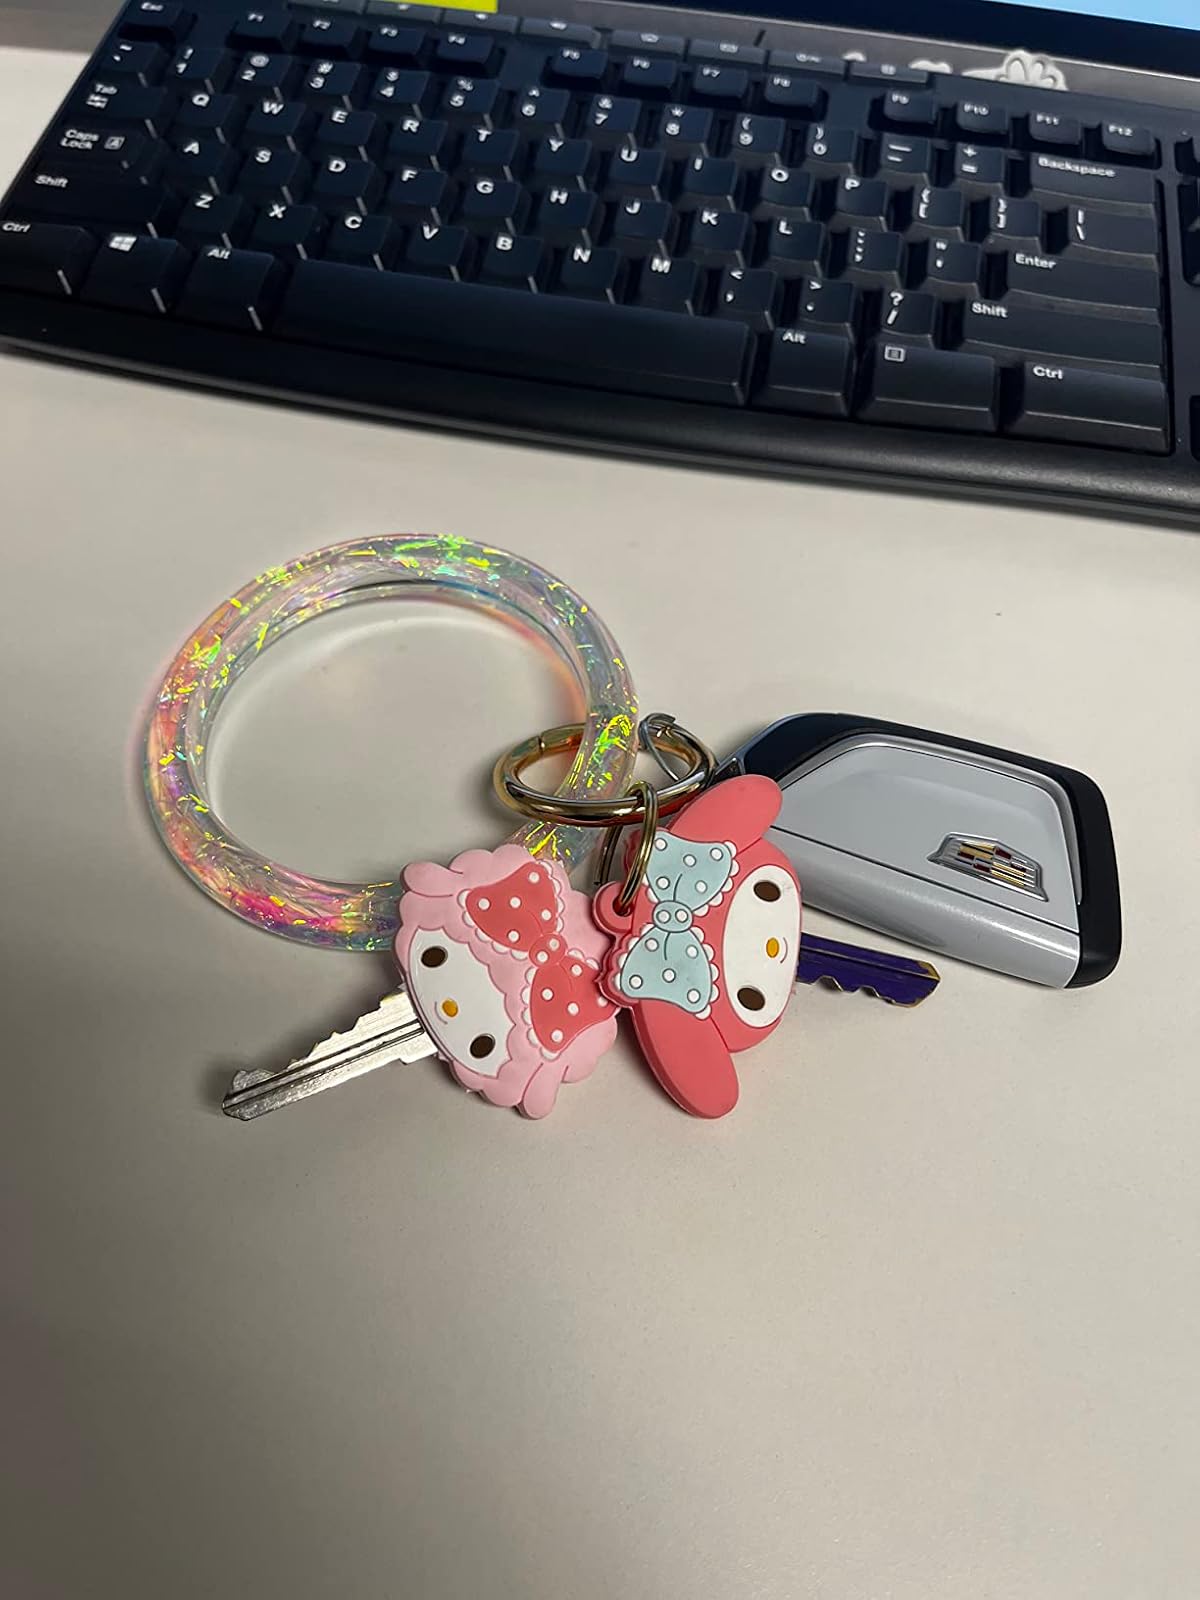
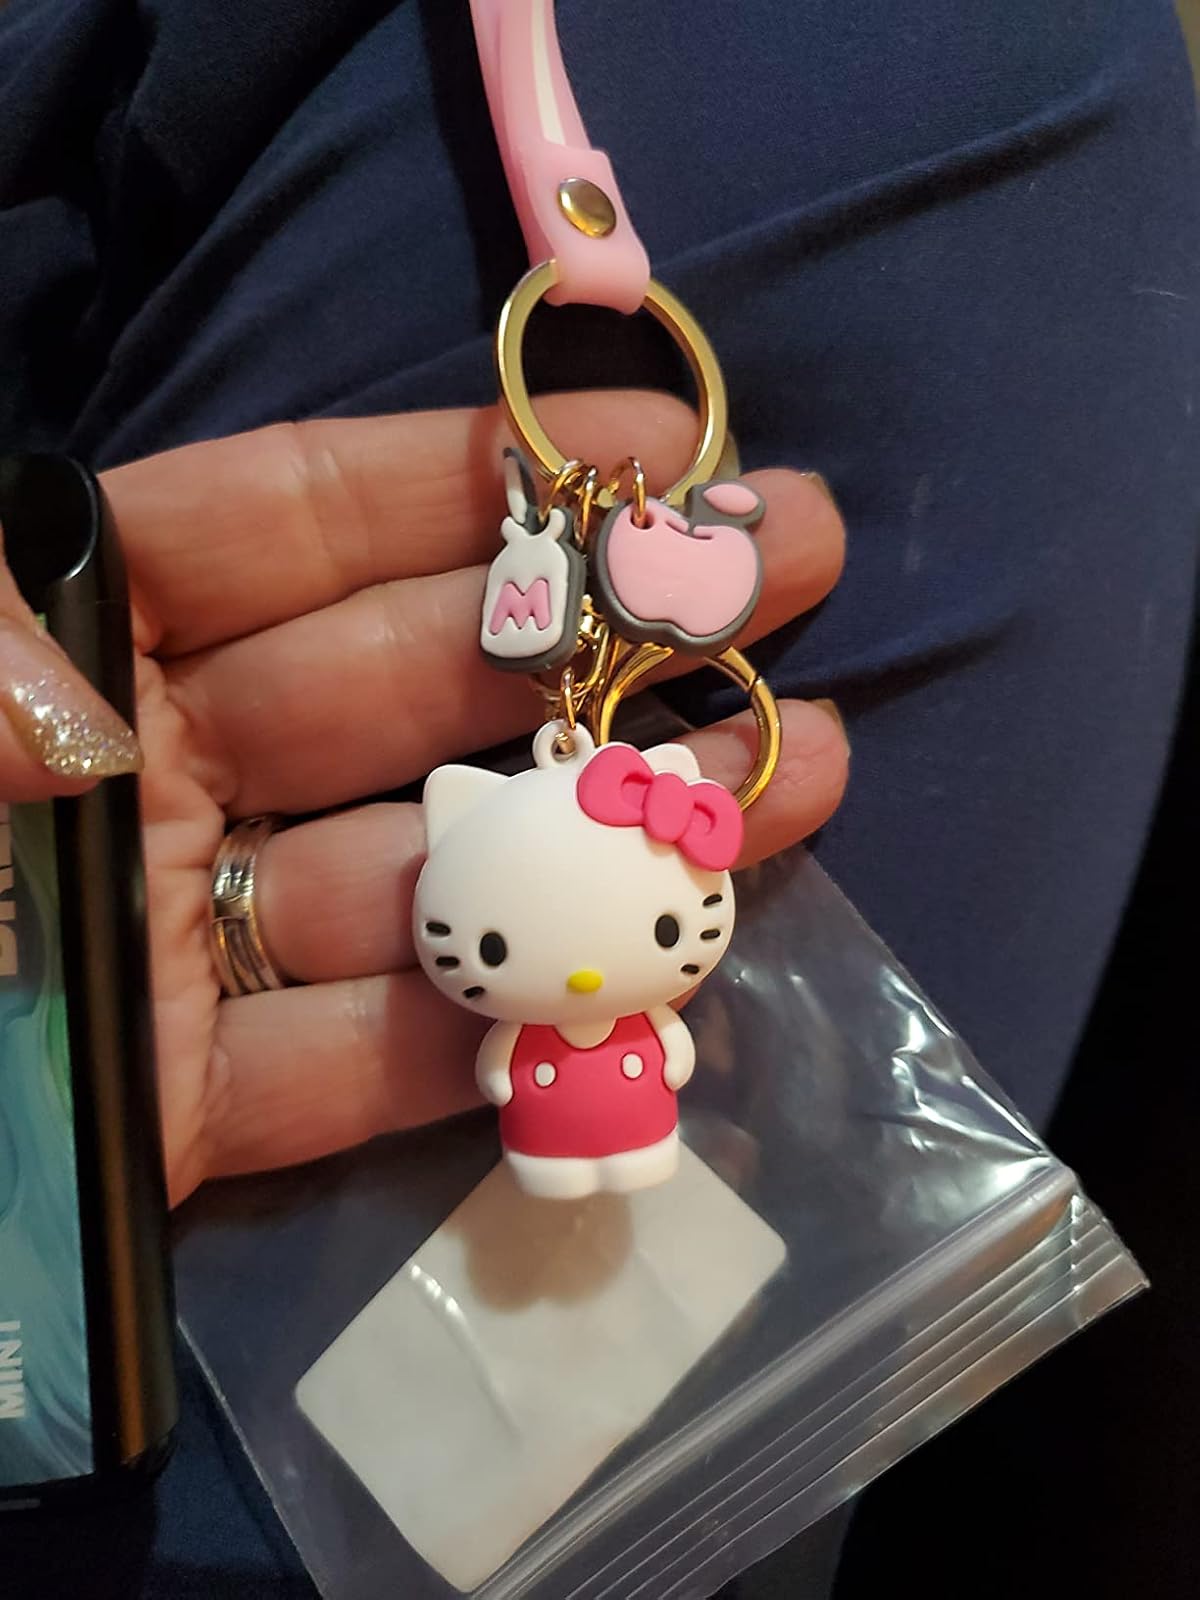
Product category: accessories_keychain
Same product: no